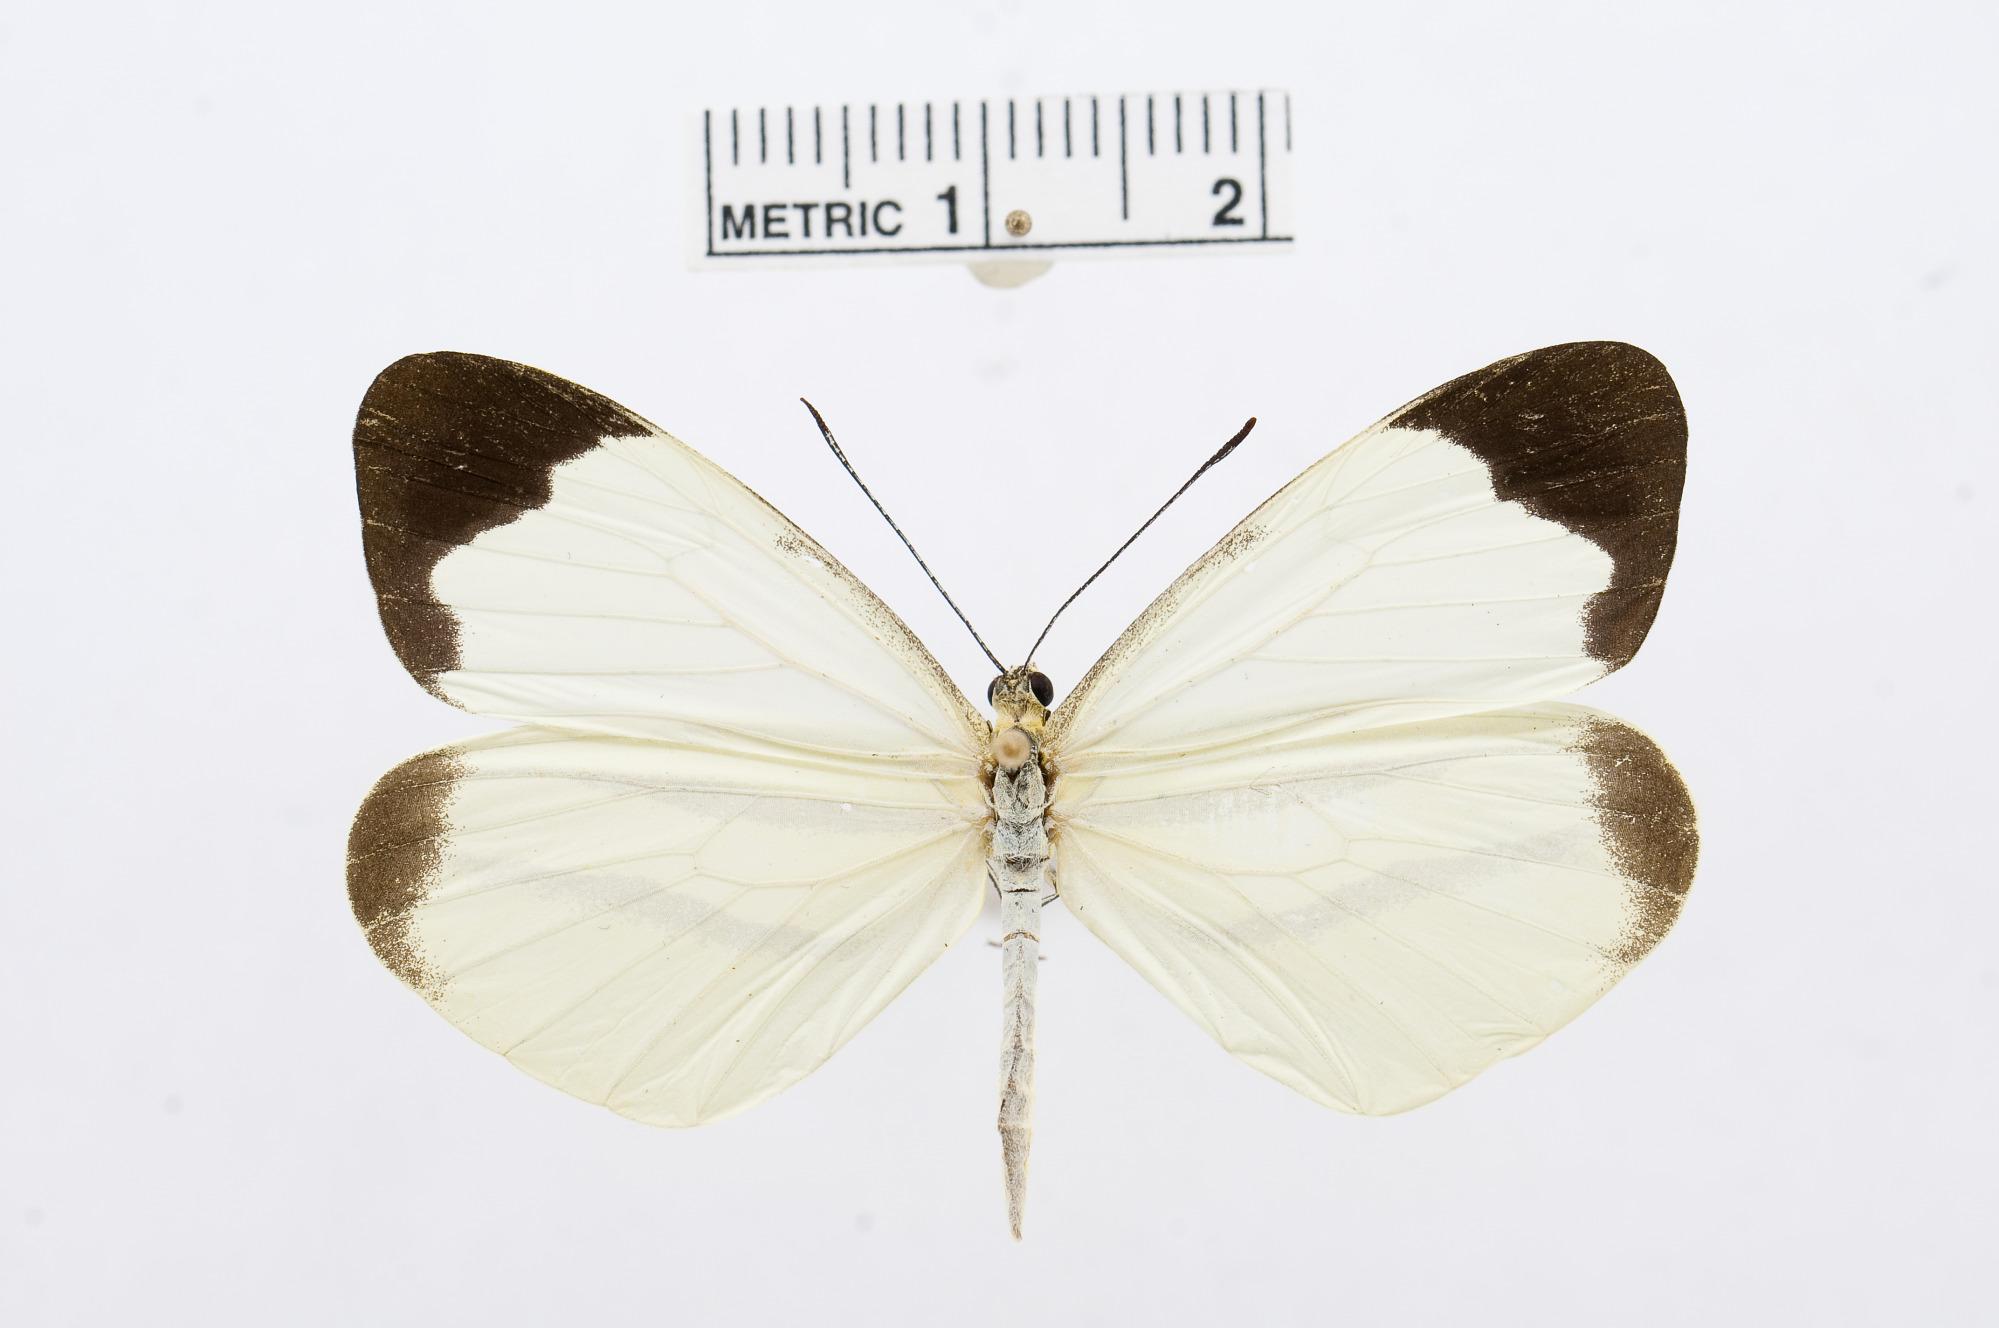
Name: Enantia melite
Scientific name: Enantia melite
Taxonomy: Animalia, Arthropoda, Hexapoda, Insecta, Lepidoptera, Pieridae, Dismorphiinae